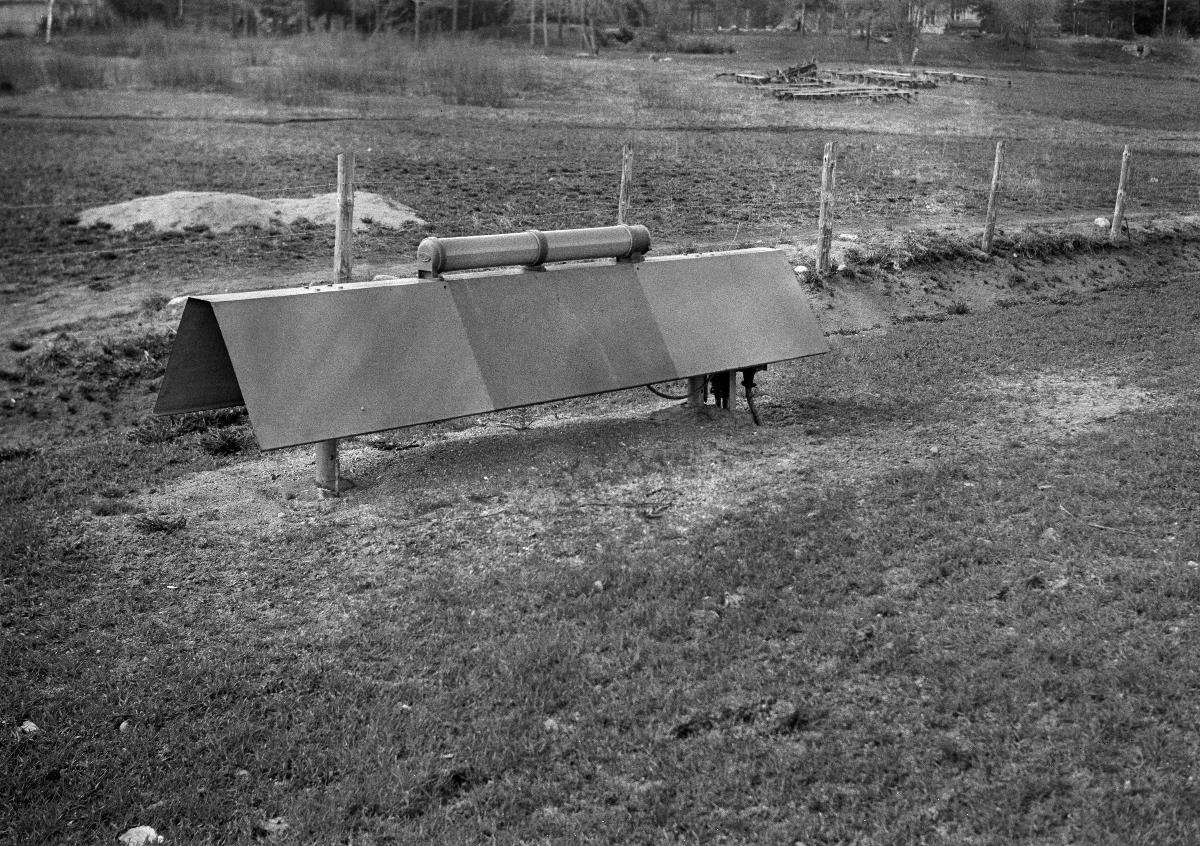
Malmin lentoasema
Malms flygstation; Malmi Airport
sisällön kuvaus: Malmin lentokenttä Helsingin maalaiskunnassa 1938. content description: Malmi airfield in Helsinki rural municipalty 1938. innehållsbeskrivning: Malms flygfält i Helsinge kommun 1938.
Kuvaaja: Sundström, Hugo, kuvaaja
Vuosi: 1938
Paikka: Suomi, Uusimaa, Helsinki, Malmi Helsinki; Suomi, Uusimaa, Helsingin maalaiskunta
Aiheet: HBL; lentoasemat; Helsinki-Malmin lentoasema; airports; aviation; airfields; Helsinki-Malmi Airport; flygplatser; flygtrafik; flygstationer; flygfält; Helsingfors-Malms flygplats